List of painters by name beginning with "W"

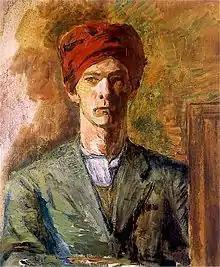
Zygmunt Waliszewski

Please add names of notable painters with a Wikipedia page, in precise English alphabetical order, using U.S. spelling conventions. Country and regional names refer to where painters worked for long periods, not to personal allegiances.